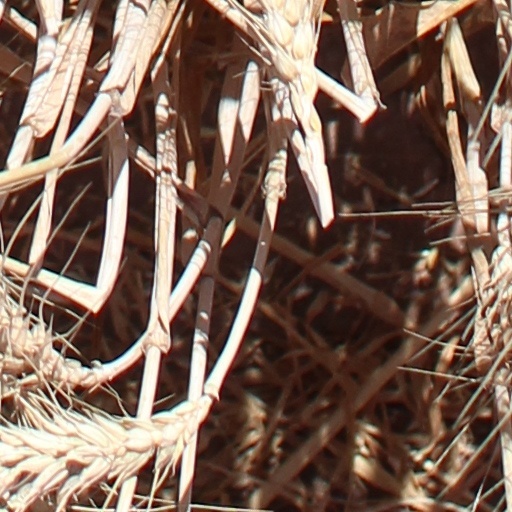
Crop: wheat